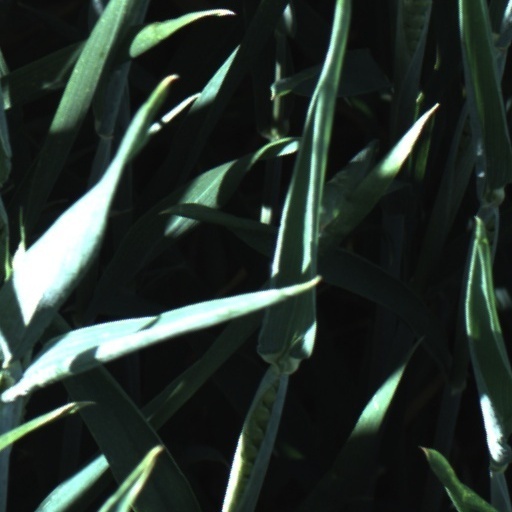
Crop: wheat